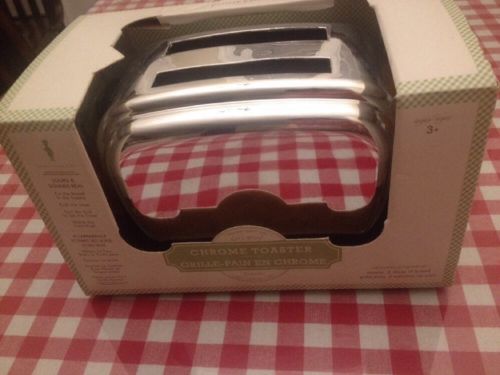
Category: toaster